Donald Mahler

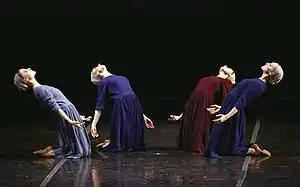
Boston Ballet dancers perform Antony Tudor's "Dark Elegies" (1937) under Mahler's direction in 2008

Mahler studied at the Metropolitan Opera Ballet School under Margaret Craske and Antony Tudor during the 1950s. While at the school he appeared in the 1958 film "The Very Eye of Night", directed by Maya Deren. This short film features inverted images of dancers (with choreography by Tudor) moving across a starry sky. Shortly after finishing this project, Mahler joined the National Ballet of Canada where he danced for five years. While there he was a featured dancer in two ballets by Tudor, "Lilac Garden" and "Offenbach in the Underworld".